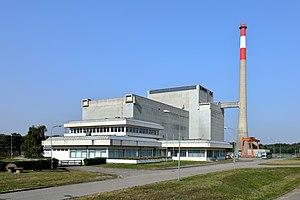
La centrale nucléaire de Zwentendorf est une centrale nucléaire autrichienne située dans la commune de Zwentendorf an der Donau sur les rives du Danube, à 50 km à l'ouest de Vienne, en Basse-Autriche. Elle est l'unique centrale nucléaire autrichienne, mais n'a jamais été mise en service. Elle est ouverte au public depuis 2010.